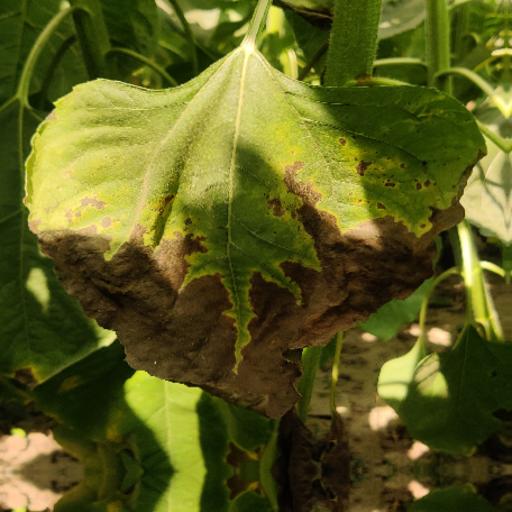
Label: Leaf_scars